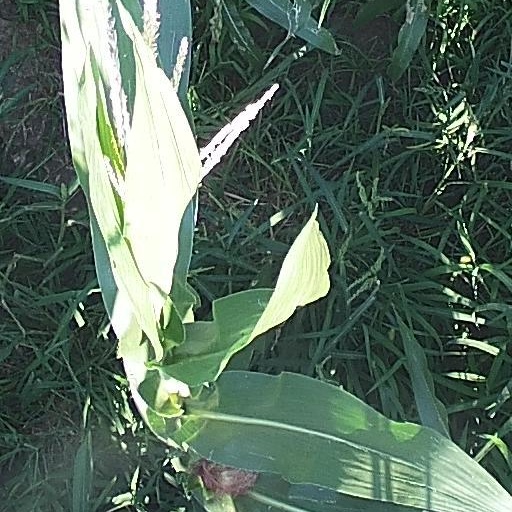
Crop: maize; corn